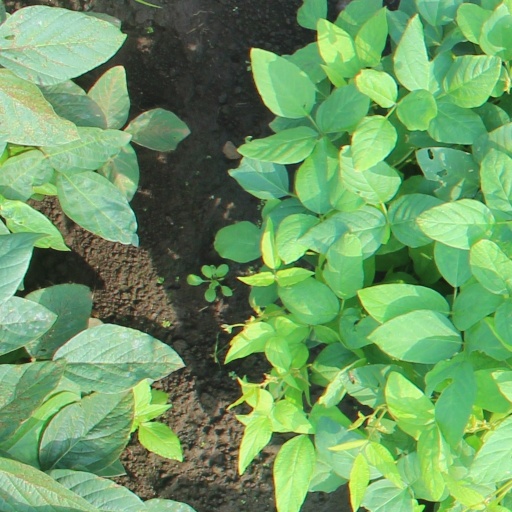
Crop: soybean